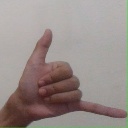
अक्षर: द